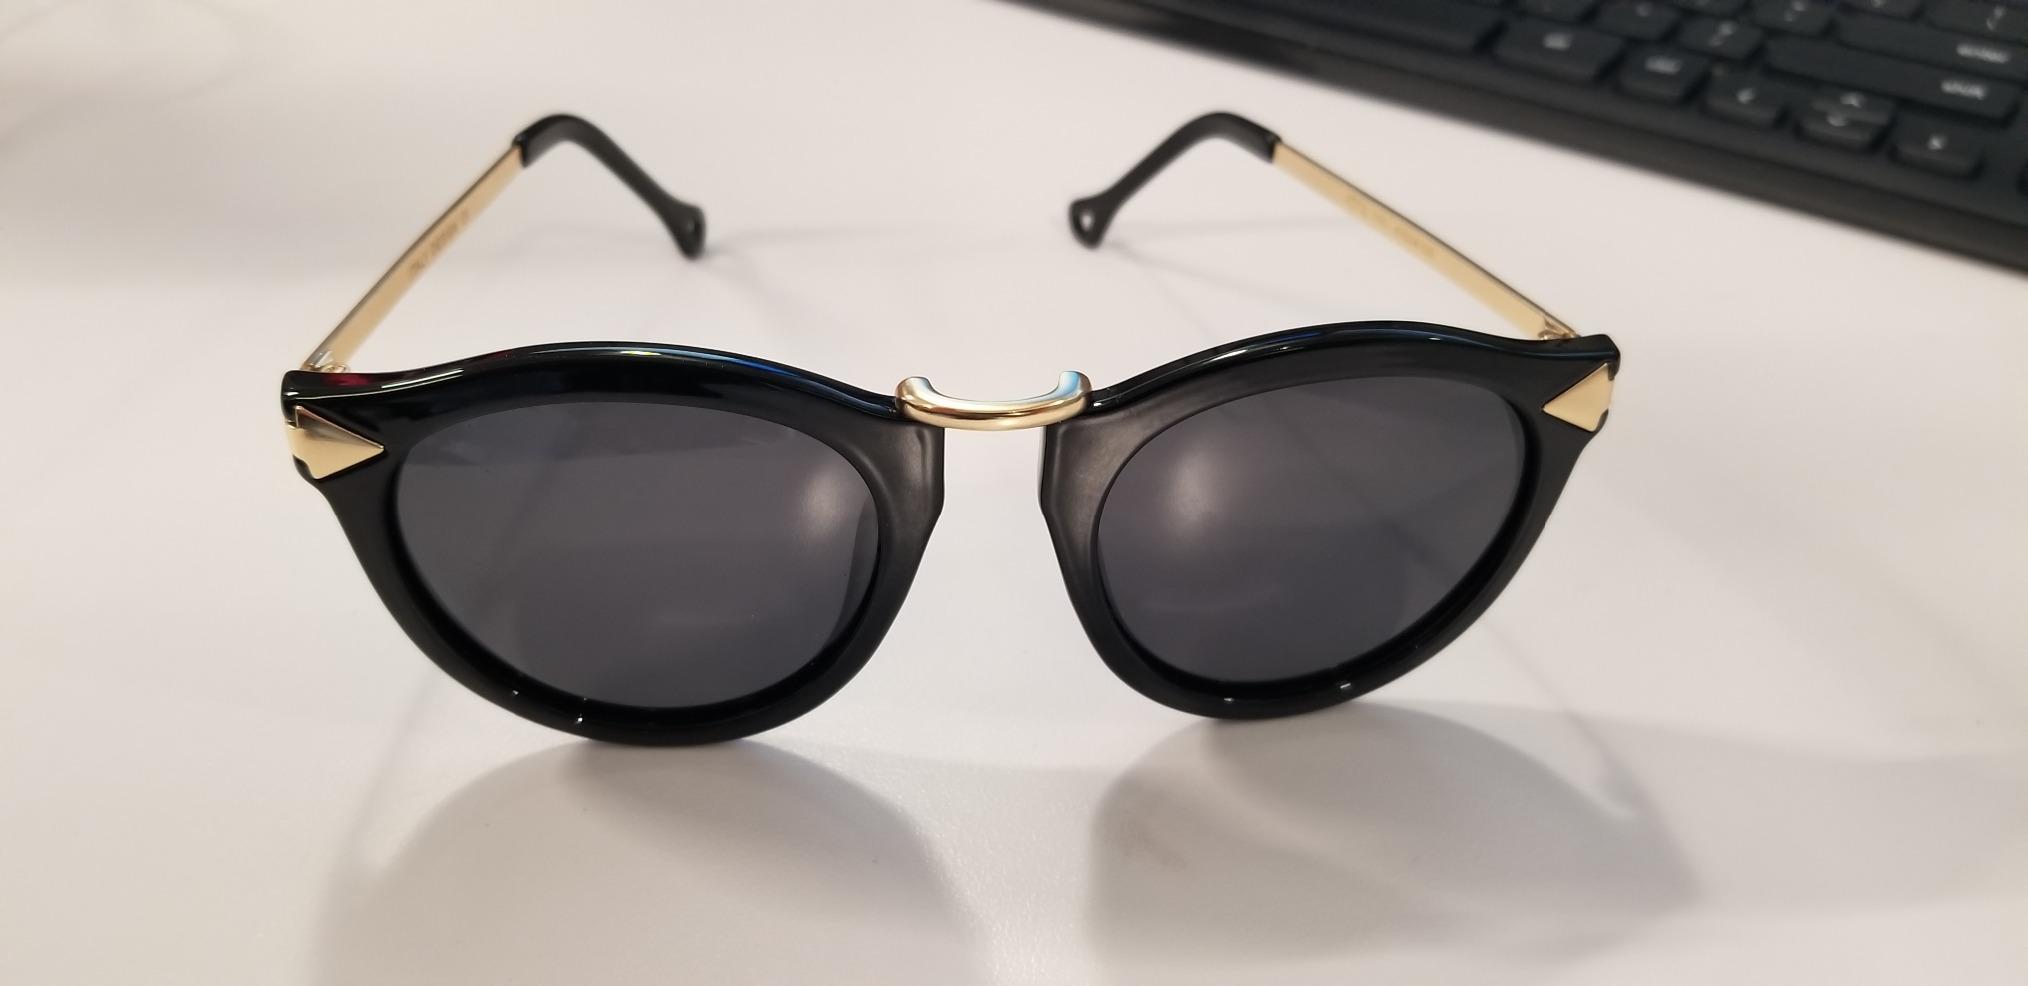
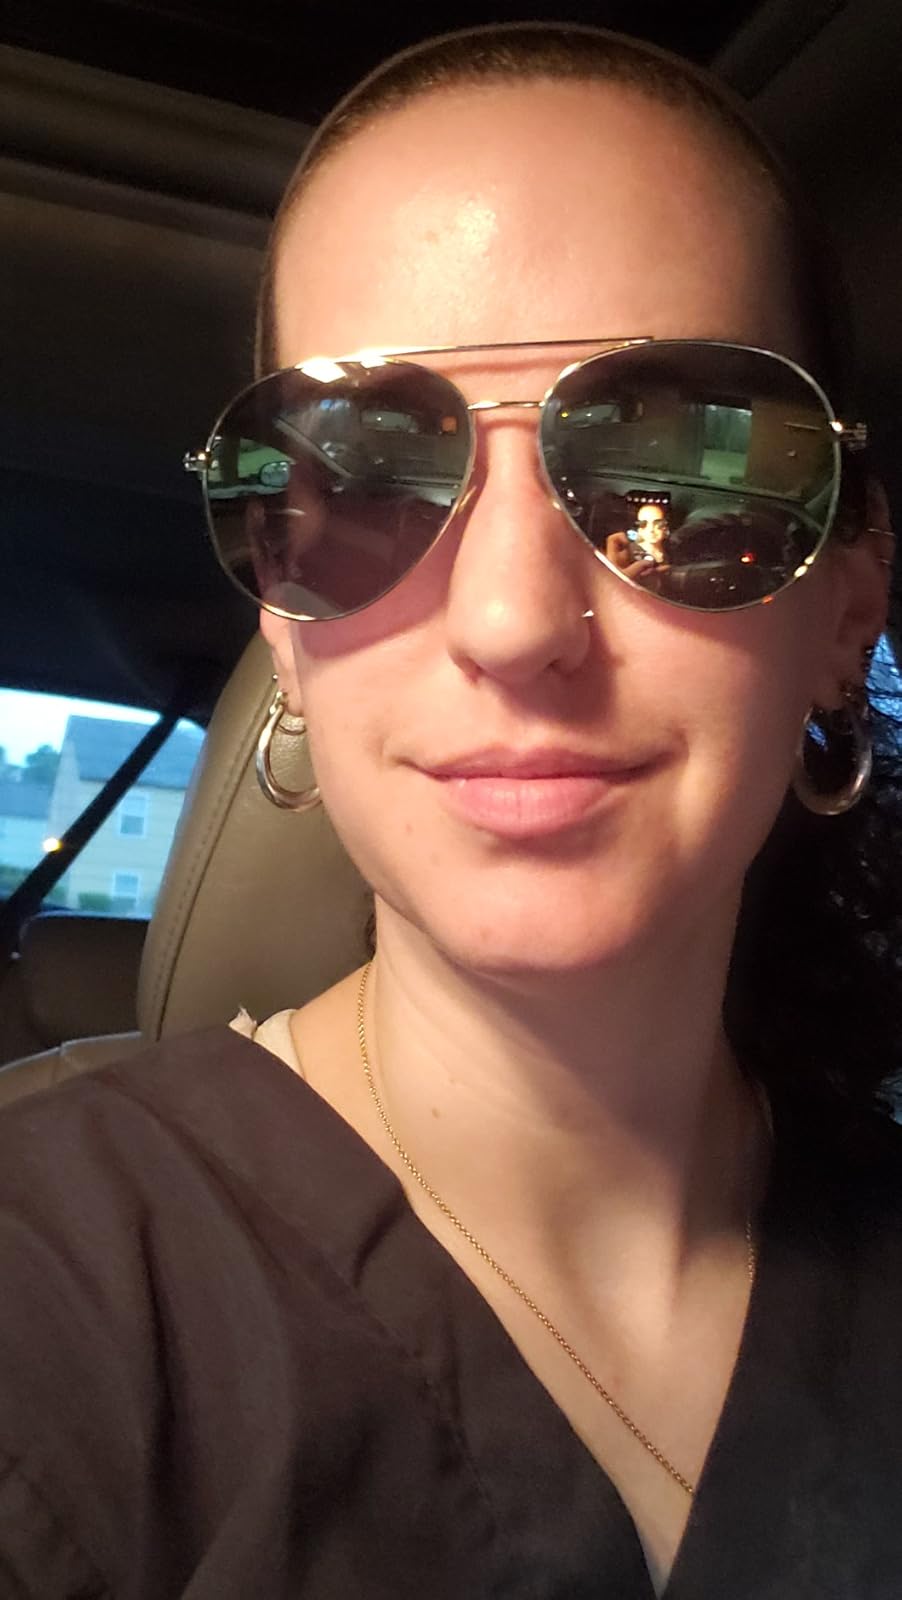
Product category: accessories_sunglasses
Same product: no